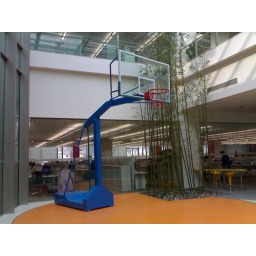
This is a little paradise place for sports fan in our office building (Unilever China).